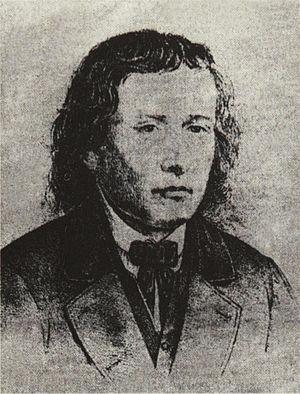
France Prešeren, né le 3 décembre 1800 à Vrba, et mort le 8 février 1849 à Kranj, est un poète slovène. Sa poésie pleine de ferveur, émouvante mais jamais mièvre a fait de lui le meilleur représentant du romantisme slovène.